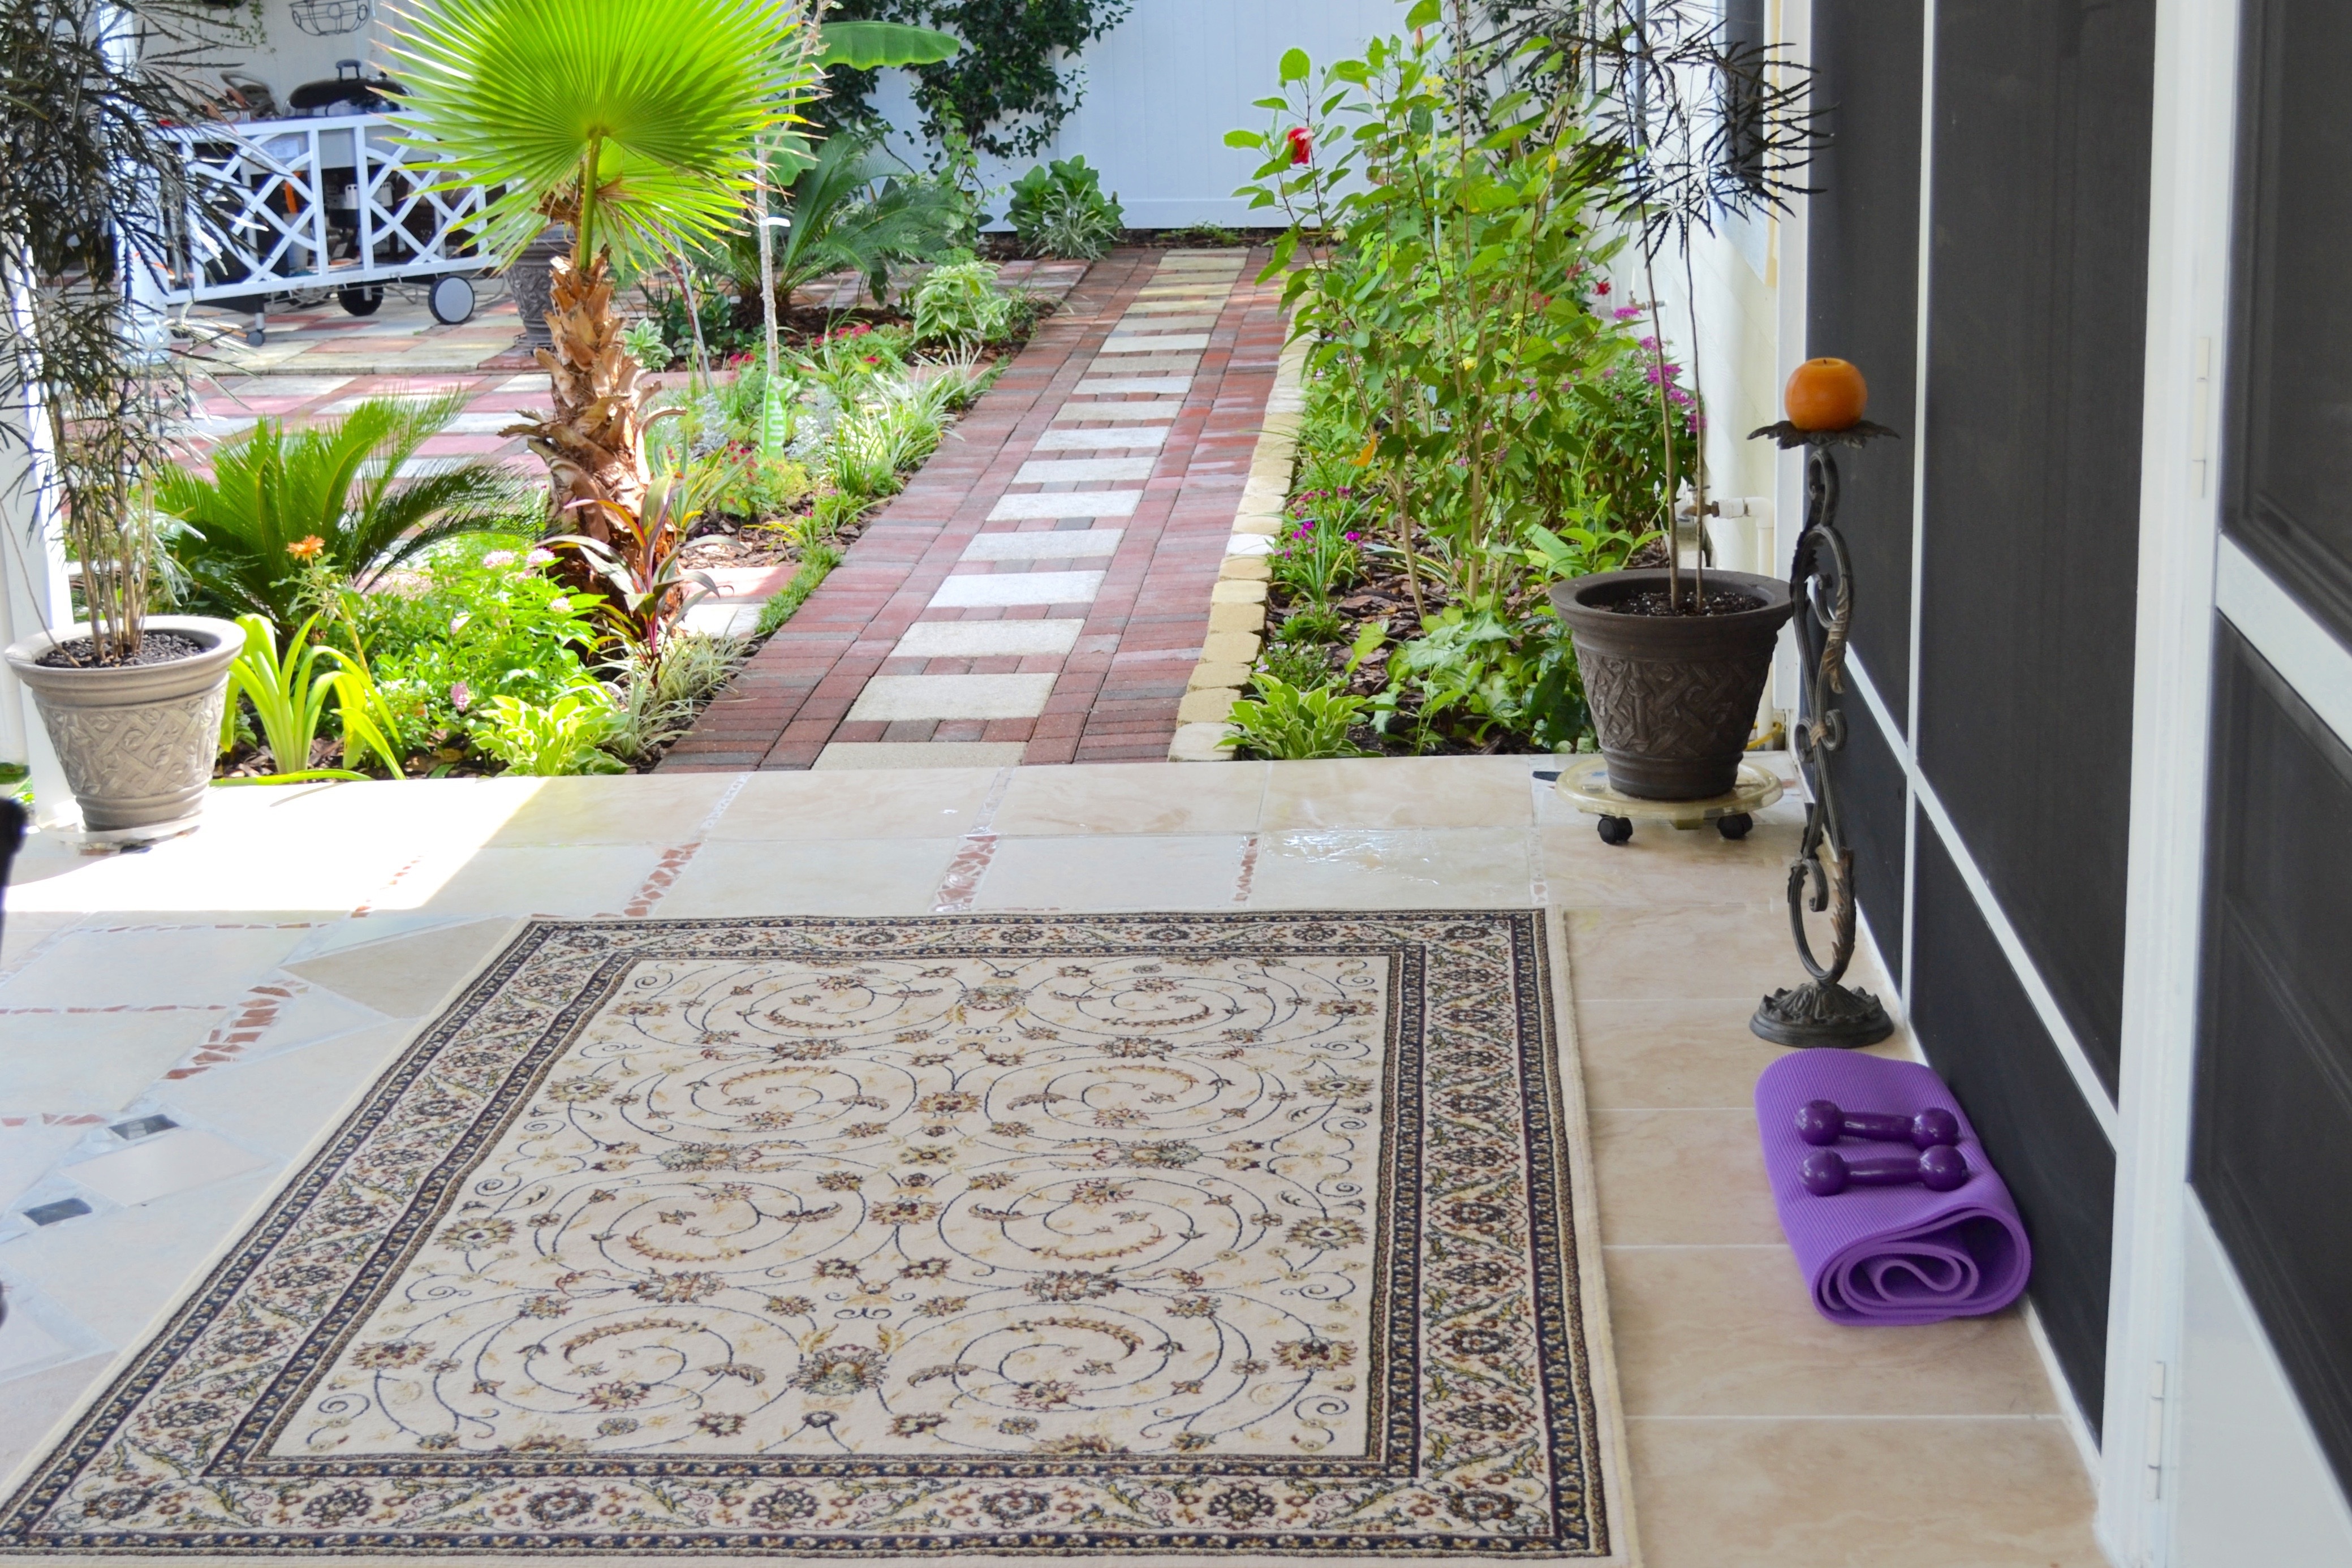
house, floor, home, walkway, space, residence, property, room, designer, living, courtyard, design, decorate, flooring, luxury home, outdoor structure